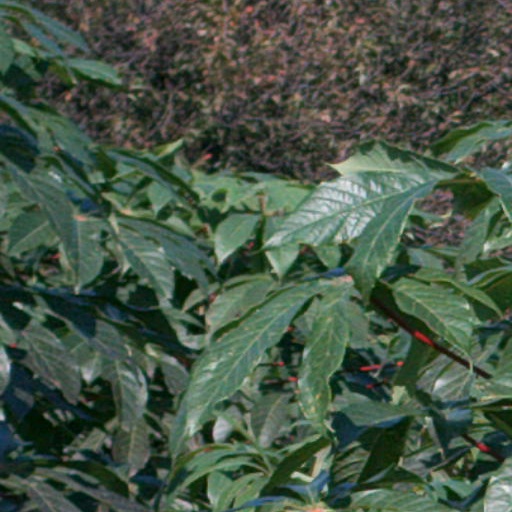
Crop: cassava